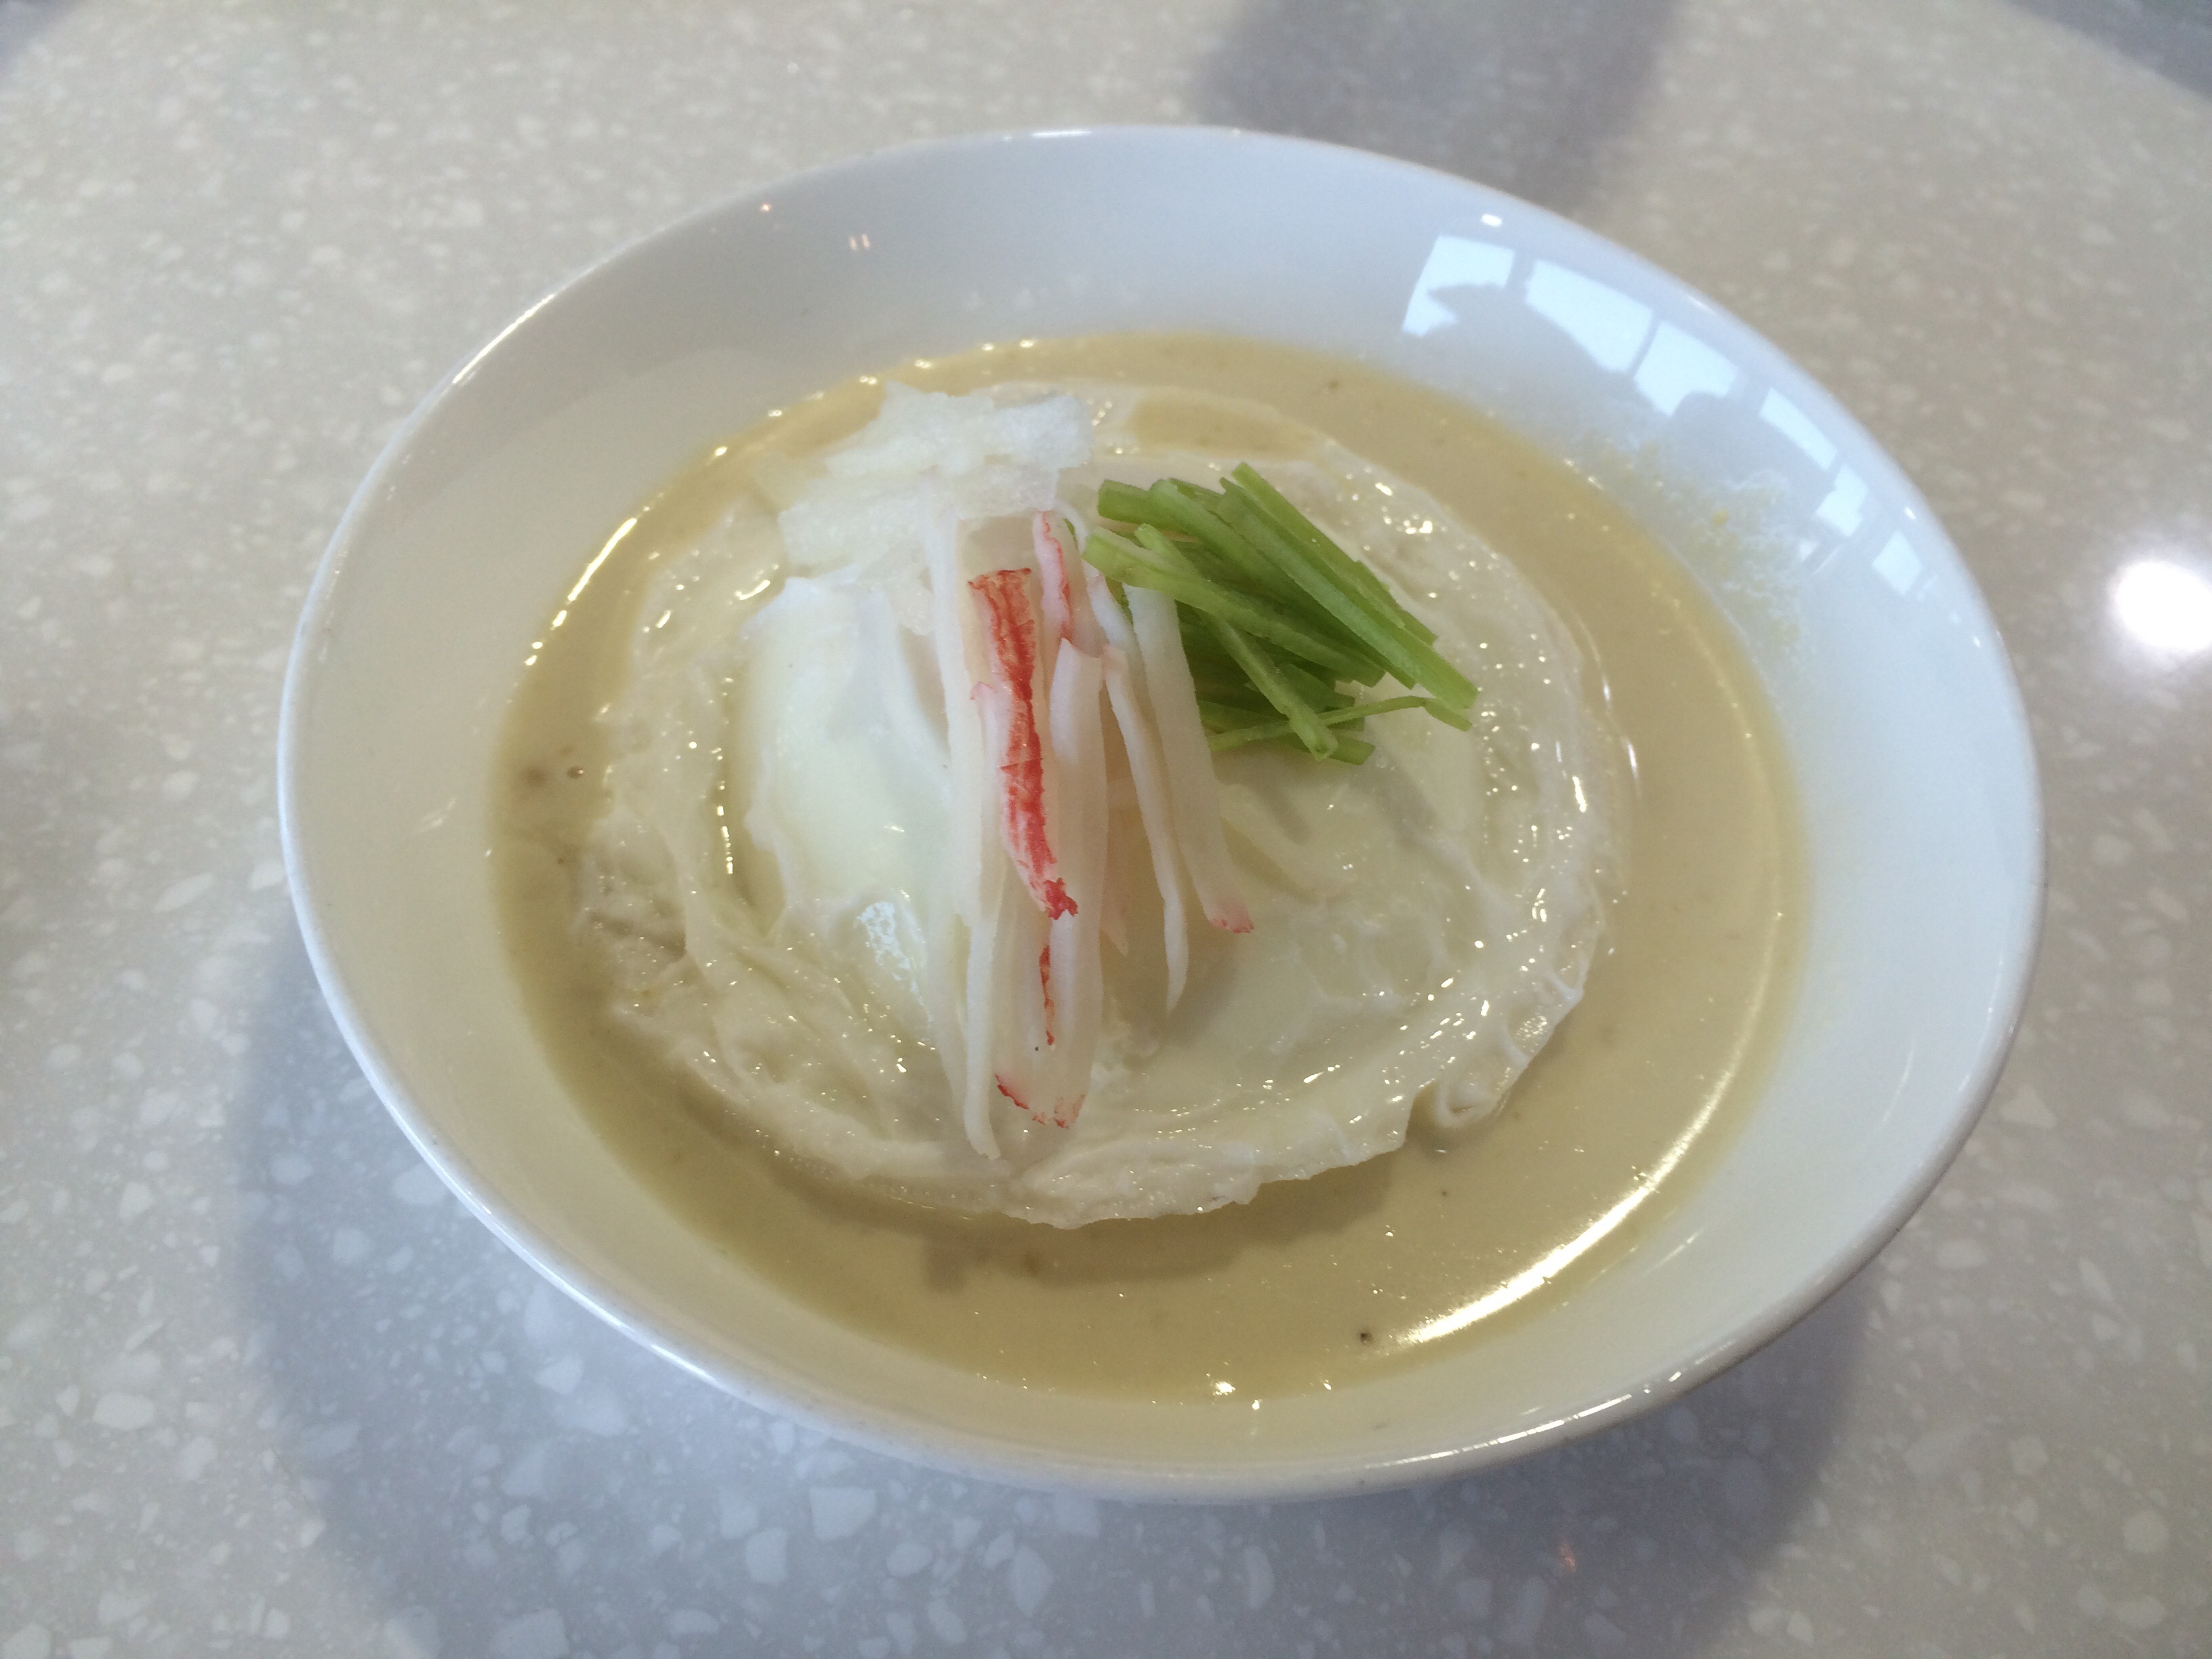
dish, food, cooking, plate, cuisine, soup, asian food, eggs, korean, chinese food, poached egg